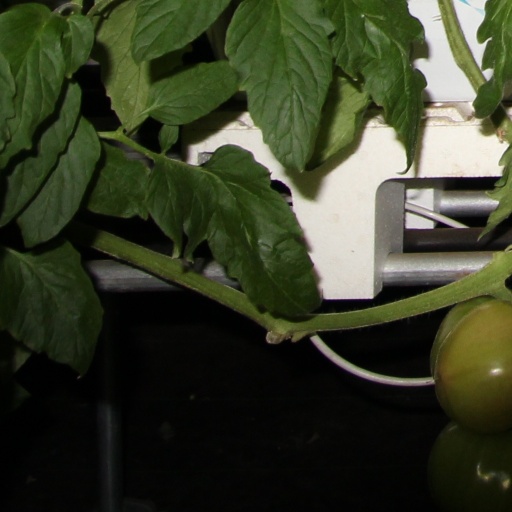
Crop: tomato